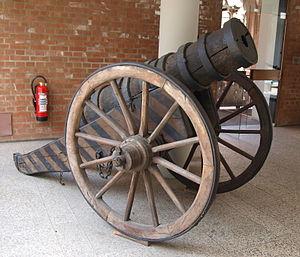
Les canons de bois sont des canons fabriqués en bois, souvent renforcés de cerclage de paille, de corde ou de métal.